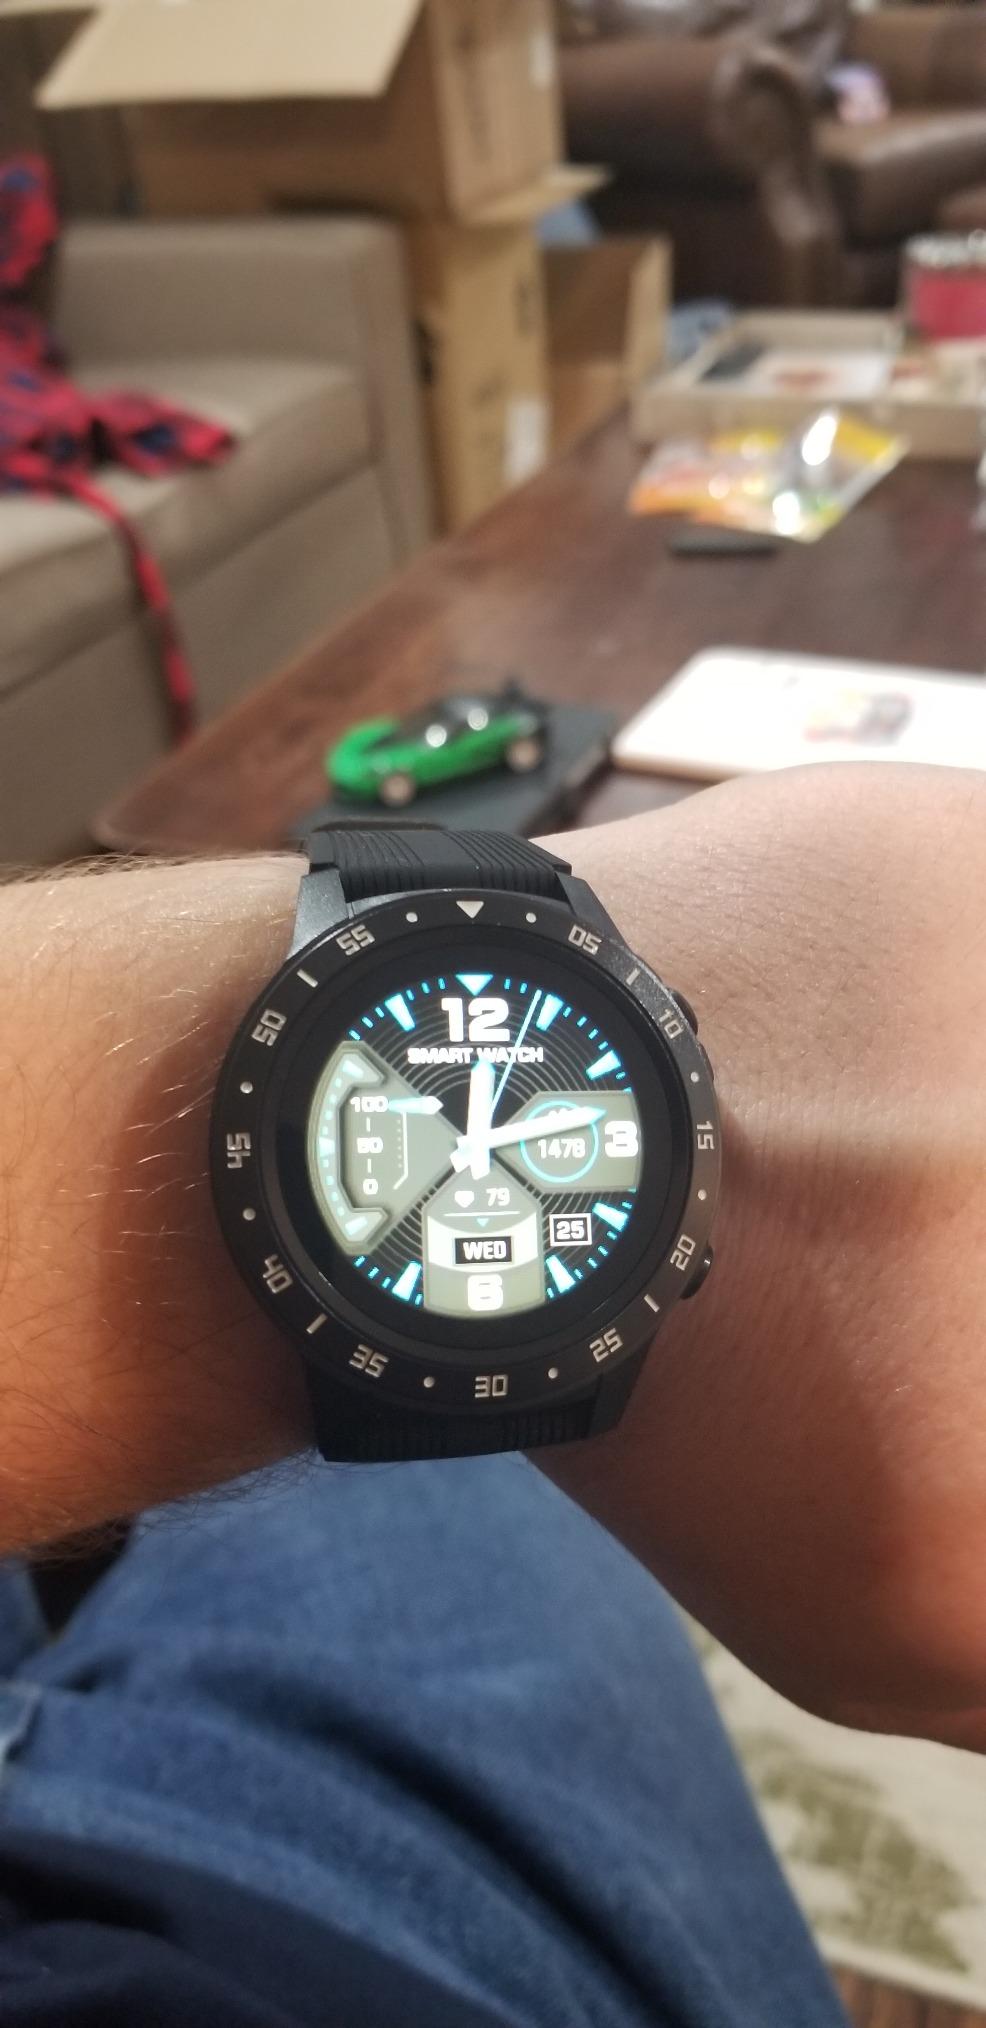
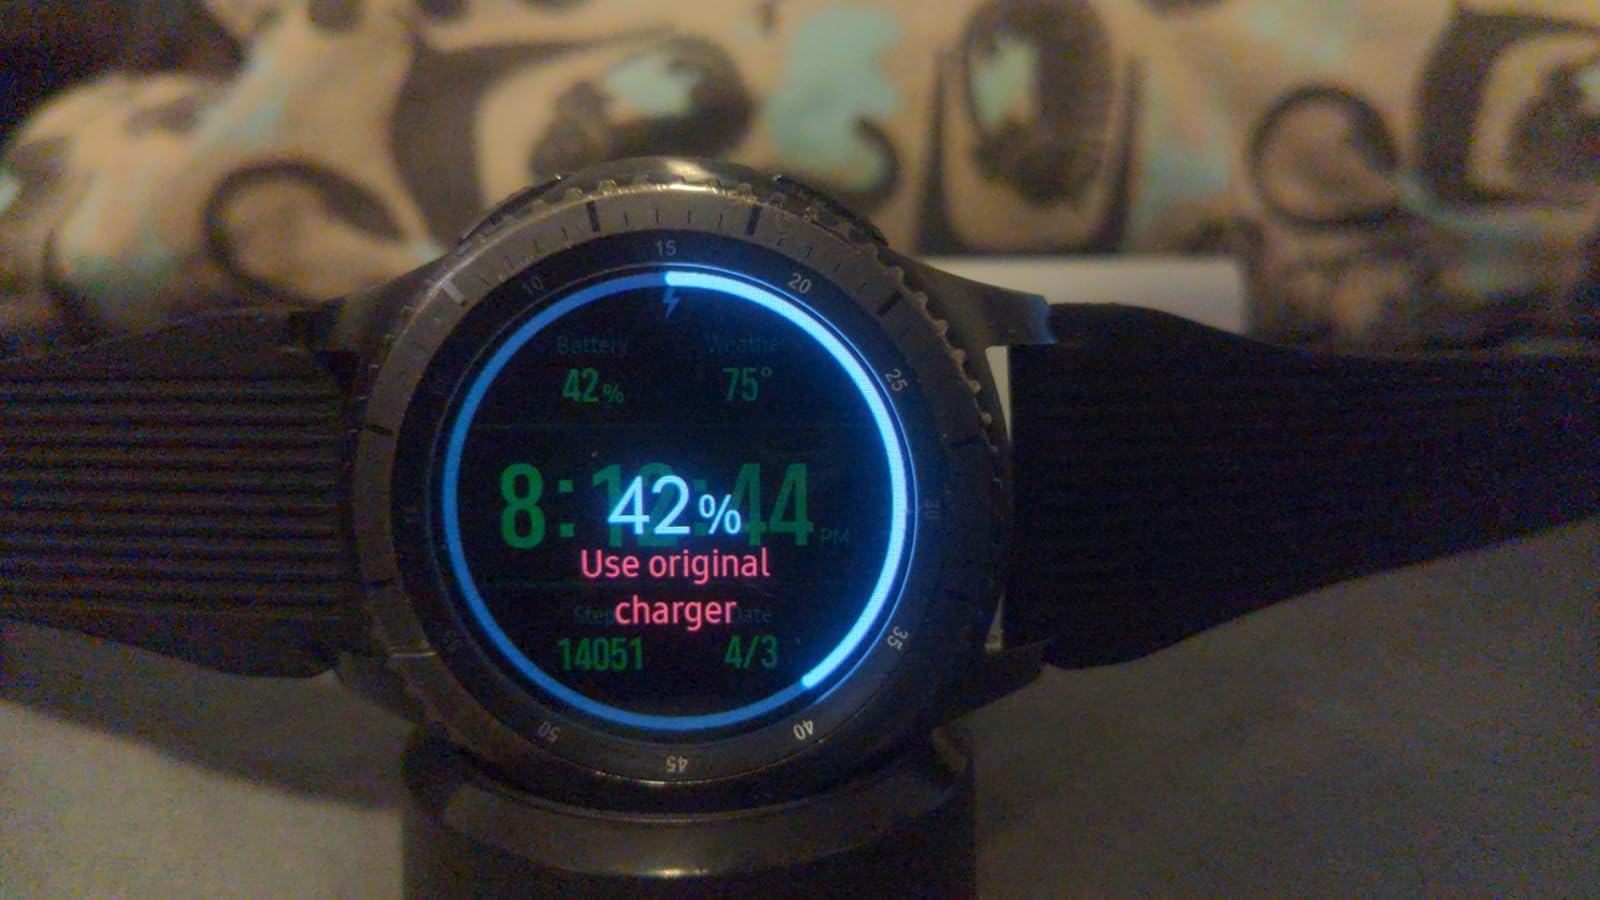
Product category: smartwatch
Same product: no